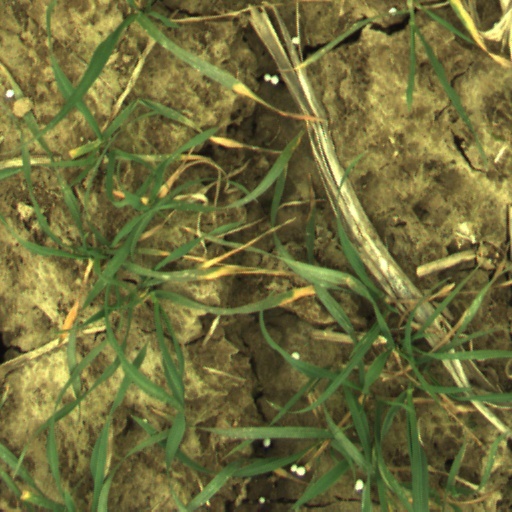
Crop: wheat